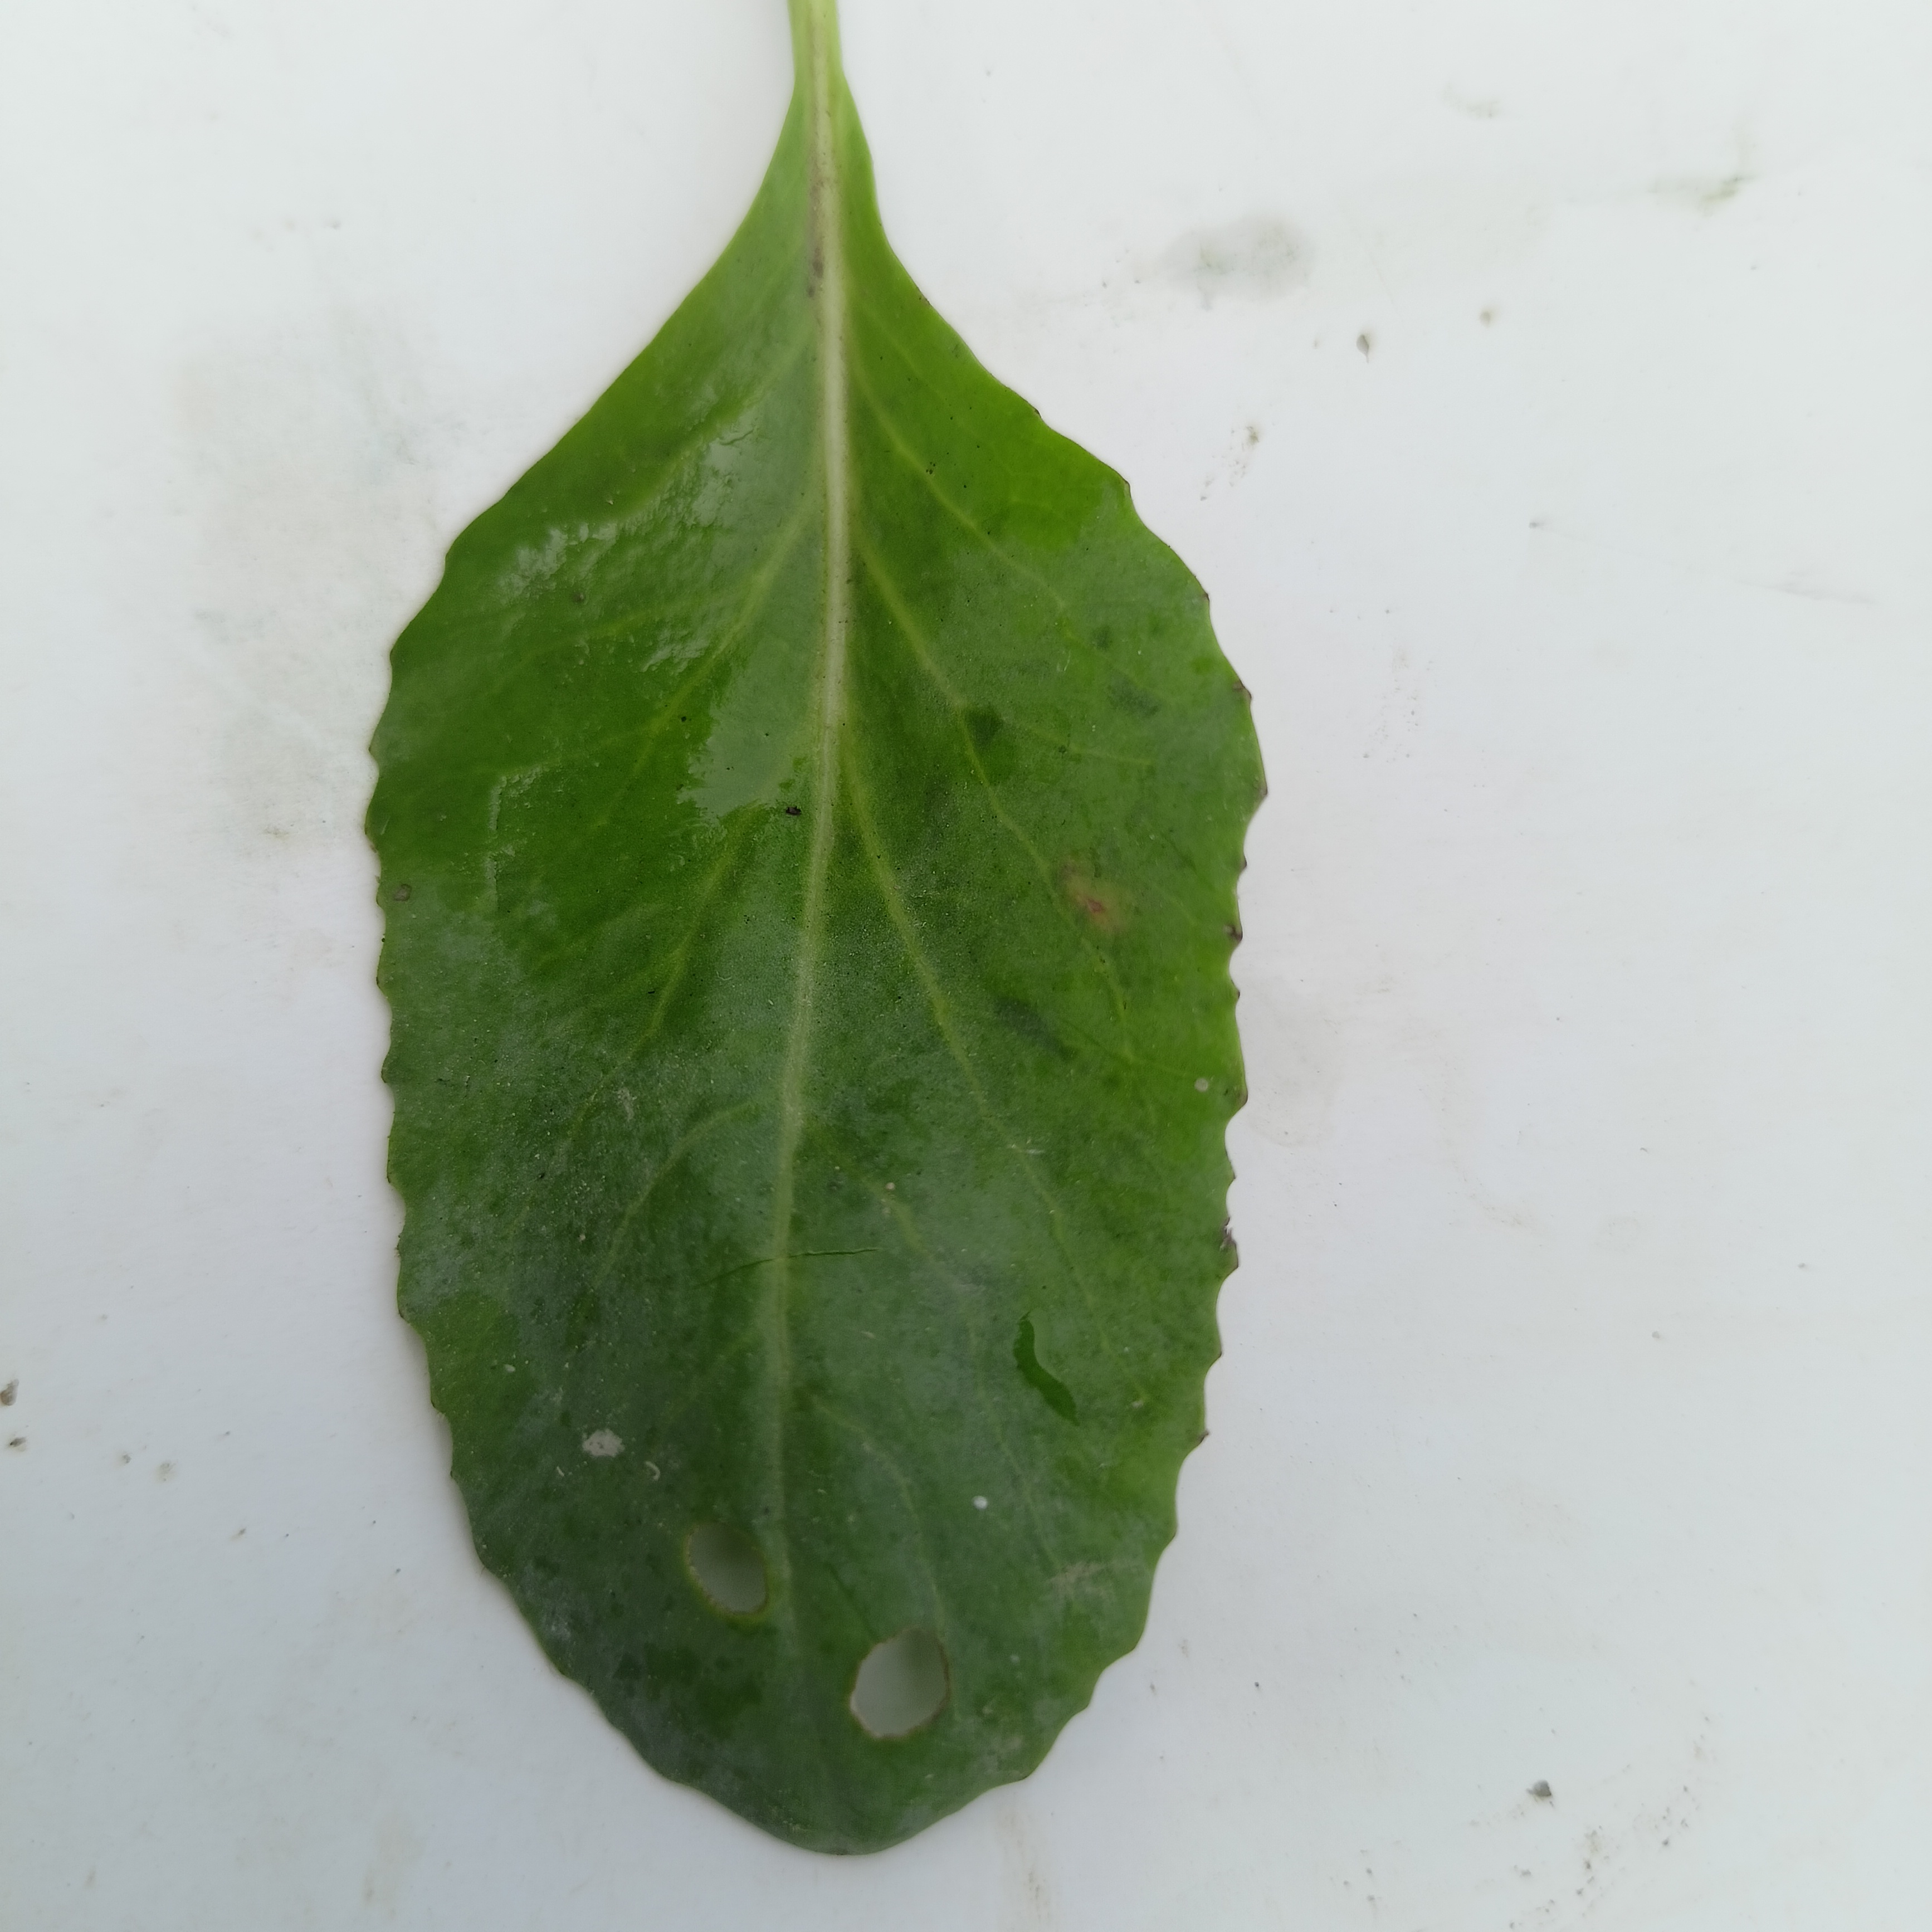
Label: Insect Hole